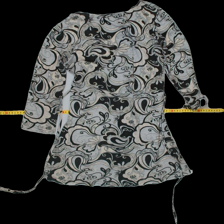
View: back
Type: Top
Category: Ladies
Brand: Not Applicable
Colors: Multicolor
Material: 56% poly 44% cotton
Pattern: Floral print
Cut: Regular
Trend: No trend
Stains: No
Damage: 0
Price range: <50
Recommended usage: Export
Comment: Washed out